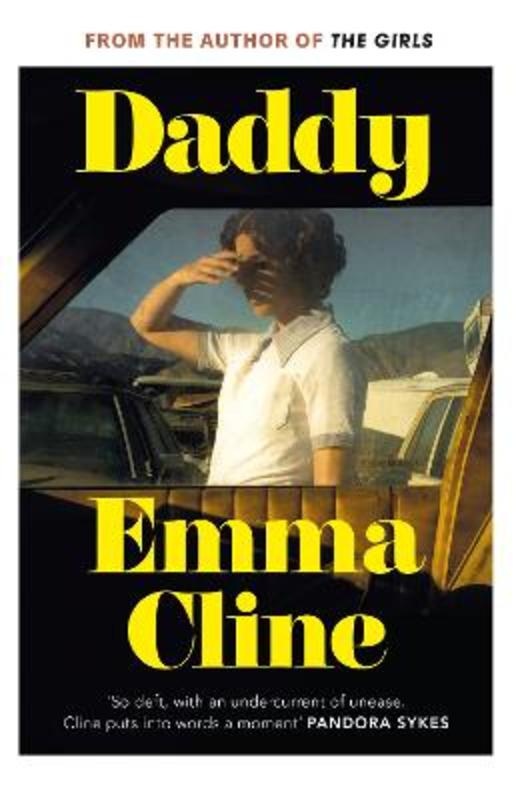
Daddy
The stories in Emma Cline's stunning first collection consider the dark corners of human experience, exploring the fault lines of power between men and women, parents and children, past and present. 'Taut, beautiful and savage' Guardian A man travels to his son's school to deal with the fallout of a violent attack and to make sure his son will not lose his college place. But what exactly has his son done? And who is to blame? A young woman trying to make it in LA, working in a clothes shop while taking acting classes, turns to a riskier way of making money but will be forced to confront the danger of the game she's playing. And a family coming together for Christmas struggle to skate over the lingering darkness caused by the very ordinary brutality of a troubled husband and father. Subtle, sophisticated and displaying an extraordinary understanding of human behaviour, these stories from the best-selling author of The Girls are unforgettable. ______________________ PRAISE FOR DADDY- 'It is her piercing understanding of modern humiliation that makes these stories vibrate with life...brilliant' Brandon Taylor 'Razor-sharp' Evening Standard 'Cline's talent at uncovering the seedy and somehow bringing it to beautiful light is brilliant' Daisy Johnson 'Something about Cline's intimate tone, her talent for conjuring the feeling of being alive, is entirely and uniquely her own' Rachel Kushner 'A stunning collection of stories that plunges deep into the dark corners of the human experience' Dazed
Brand: Emma Cline
Category: Media > Books > Print Books